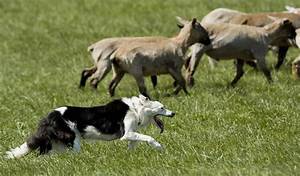
Label: sheep